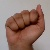
The image shows a hand gesture representing the letter 'A' in Indian Sign Language.